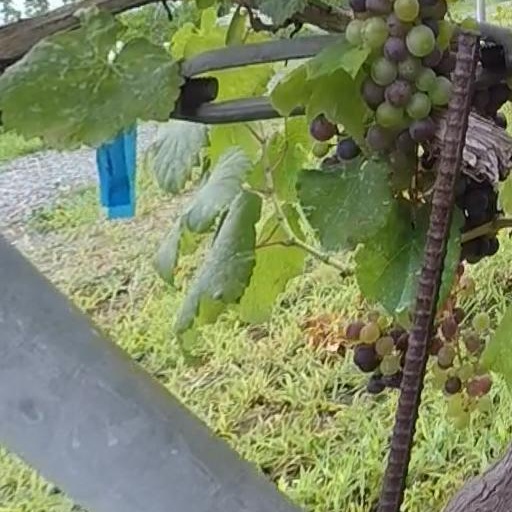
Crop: grape